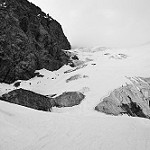
Label: glacier